Visibility

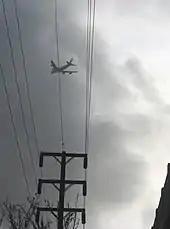
Airplane flying into clouds on descent for landing

ICAO Annex 3 "Meteorological Service for International Air Navigation" contains the following definitions and note: